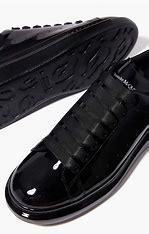
Brand: Alexander
Model: McQueen Alexander Mcqueen Oversized